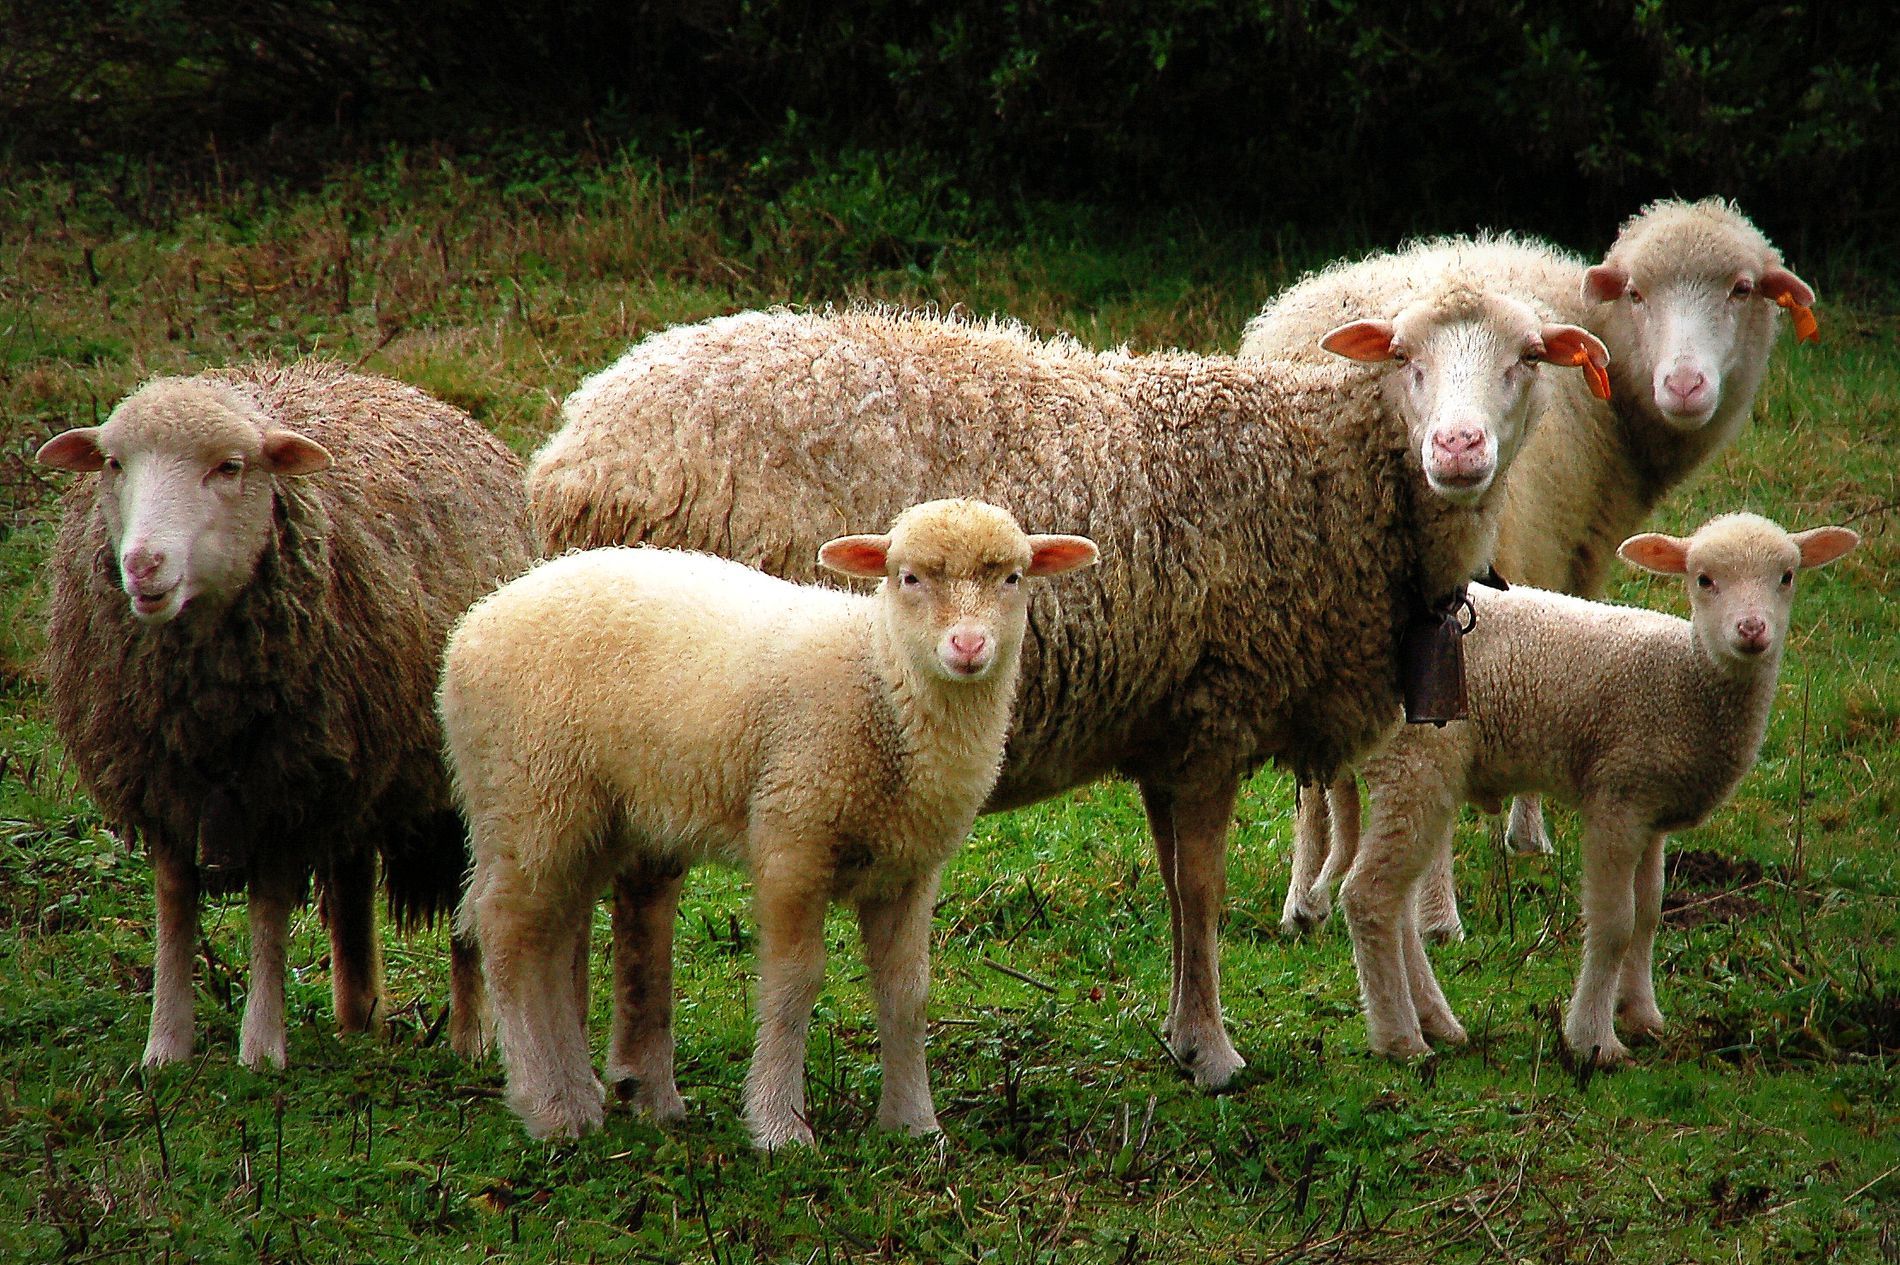
Sheep in the Field
The image shows a small flock of sheep standing together in a grassy field. In the background there is dark green field of bushes.
The scene is a landscape image captured from a low, eye-level angle, showing five sheep stand close together in a grassy field. The scene’s vibes create a calm and peaceful atmosphere.
Labels: Animal, Livestock, Mammal, Sheep, Flock, Field, Grassland, Nature, Outdoors, Countryside, Farm, Pasture, Rural, Ranch, Grazing, Folck of sheeps, vegitation, Folck of sheep
Camera: NIKON CORPORATION NIKON D50
Lens: 18-200mm f/3.5-6.3, Sigma 18-200mm F3.5-6.3 DC
Aperture: F16
Exposure: 1/60 sec
ISO: 200
Focal length: 200.0 mm